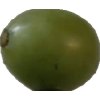
Label: grape